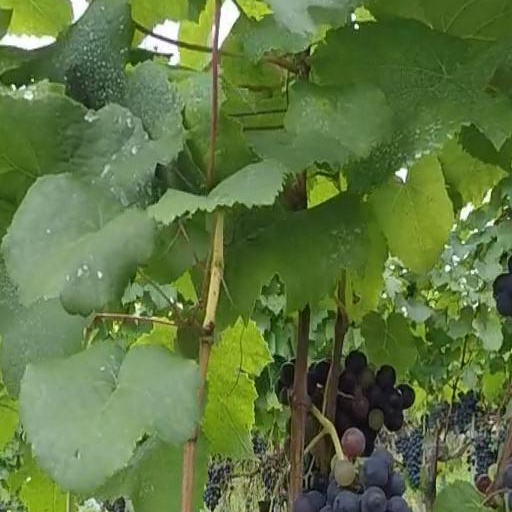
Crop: grape